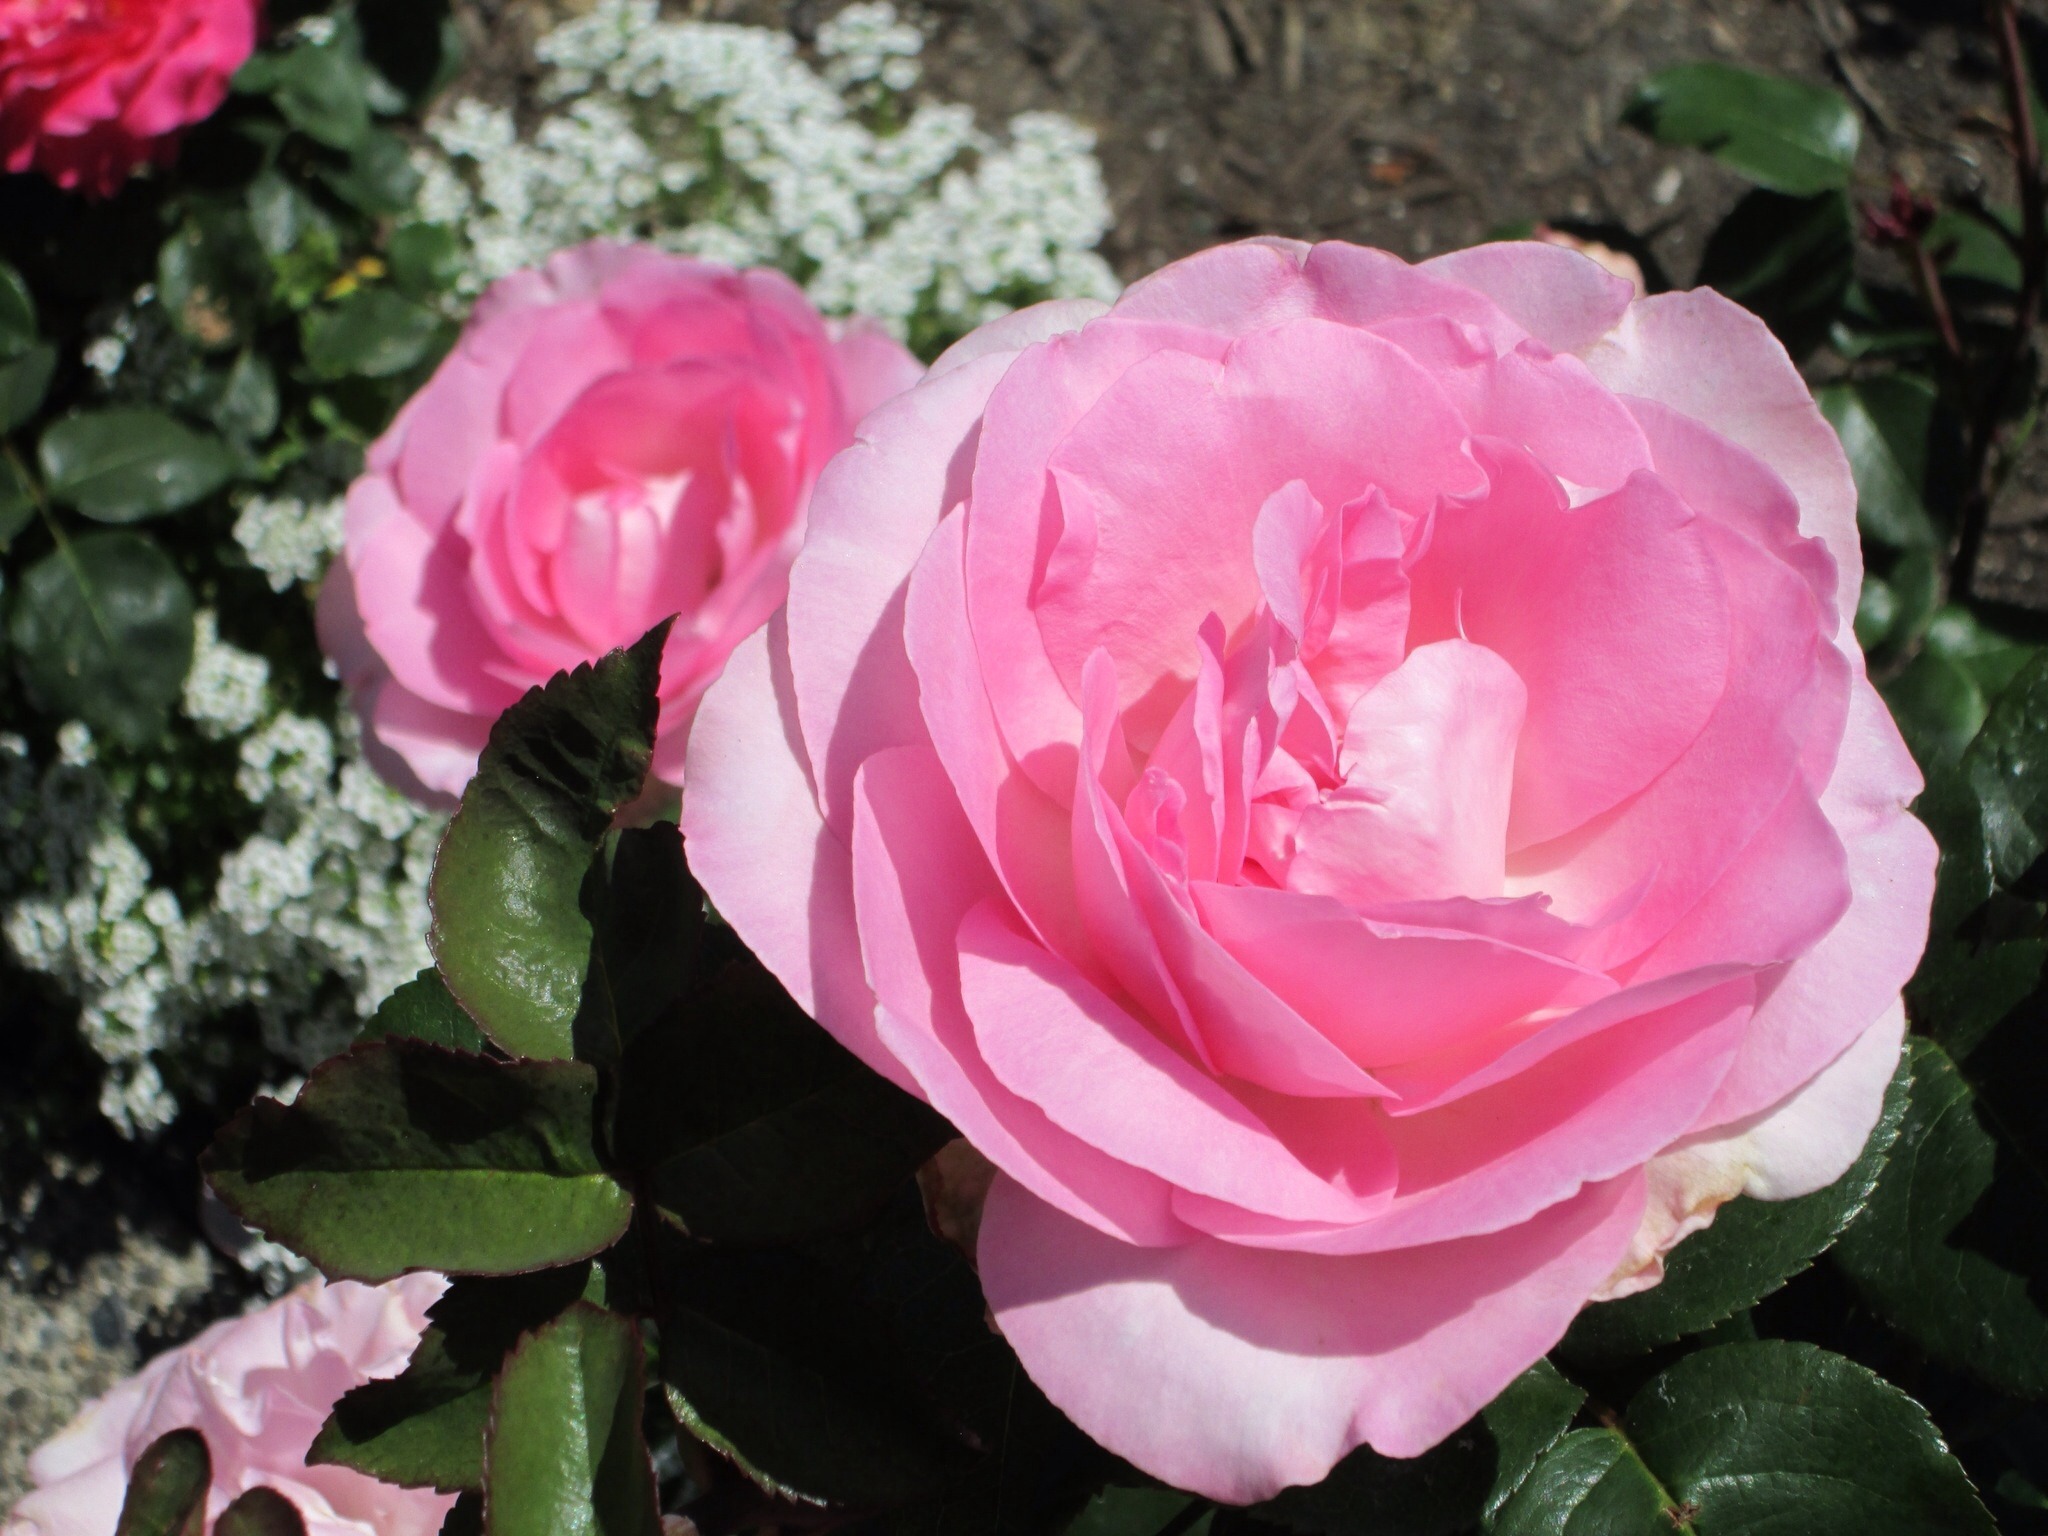
blossom, open, plant, flower, petal, rose, pink, flowers, roses, leaves, petals, growing, blooms, floribunda, flowering plant, garden roses, rose family, light pink, land plant, rosa centifolia